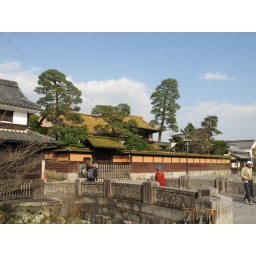
A House in green and orange